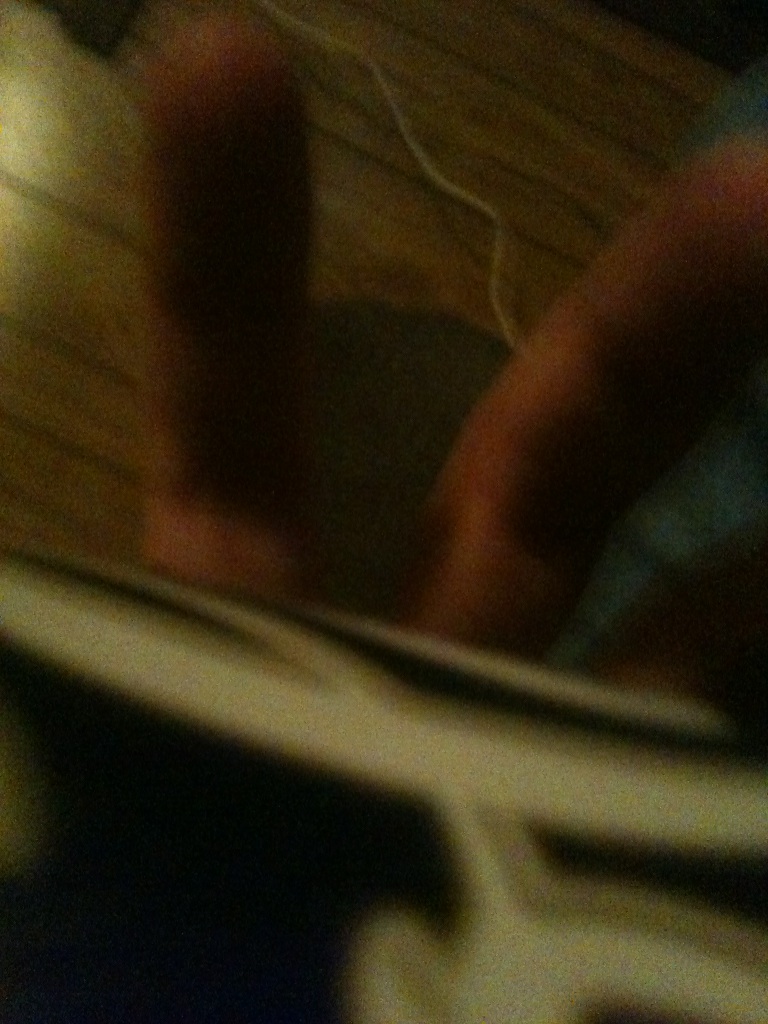Question: Can you tell me what kind of coke can this is? Thank you for your assistance.
Answer: unanswerable